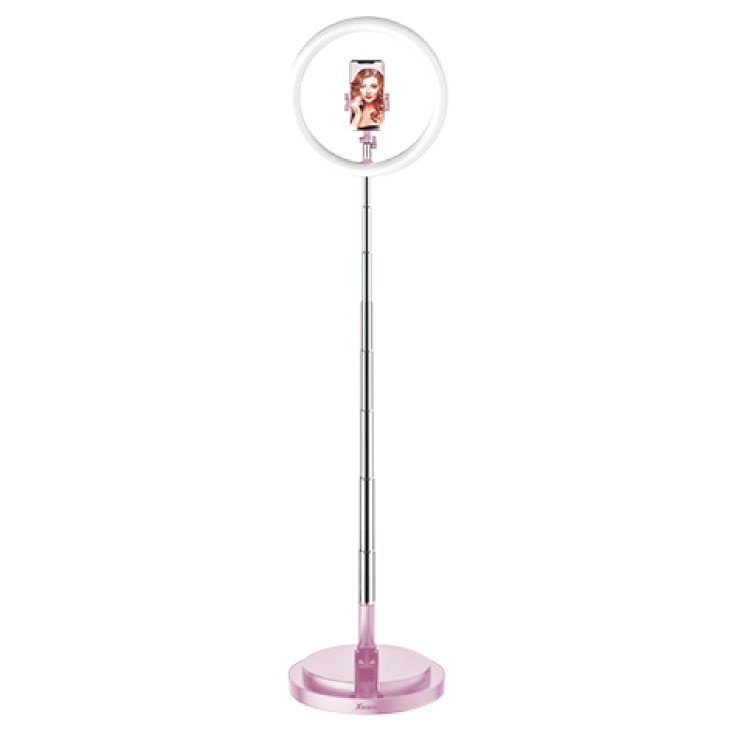
Stalak sa LED svetlom
Stalak sa podesivim LED svetlom, idealan dodatak za pravljenje savršenih fotografija pomoću pametnih telefona Svetlost se može podešavati u 10 nivoa, takođe i u 3 boje osvetljenosti (toplo bela, hladno bela i dnevna svetlost) Kontrola osvetljenosti na kabelu omogućava lako podešavanje Visina se može podesiti u rasponu od 58-168 cm što omogućava postavljanje stalka na pod ili na površine kao što su stolovi, ormari i sl. Brend XWAVE Snaga 5-22 W Boja svetlosti Toplo bela, hladno bela, dnevna svetlost Temperatura svetlosti 3500-6000K Napajanje 5 V Priključak MicroUSB Dimabilnost Da, u 10 nivoa Dimenzije 290x290x58 mm, podesiva visina 560-1680 mm
Brand: XWAVE
Category: Cameras & Optics > Photography > Lighting & Studio